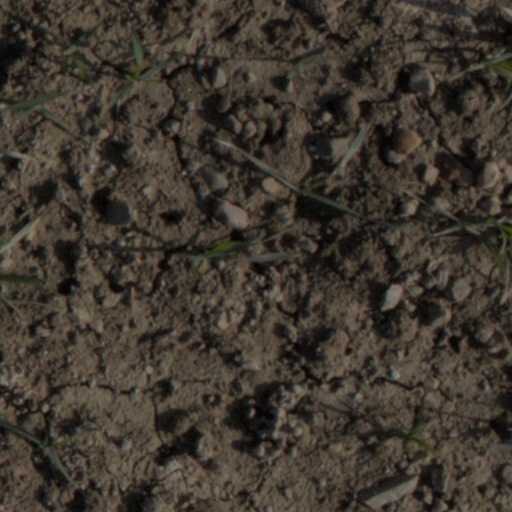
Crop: wheat